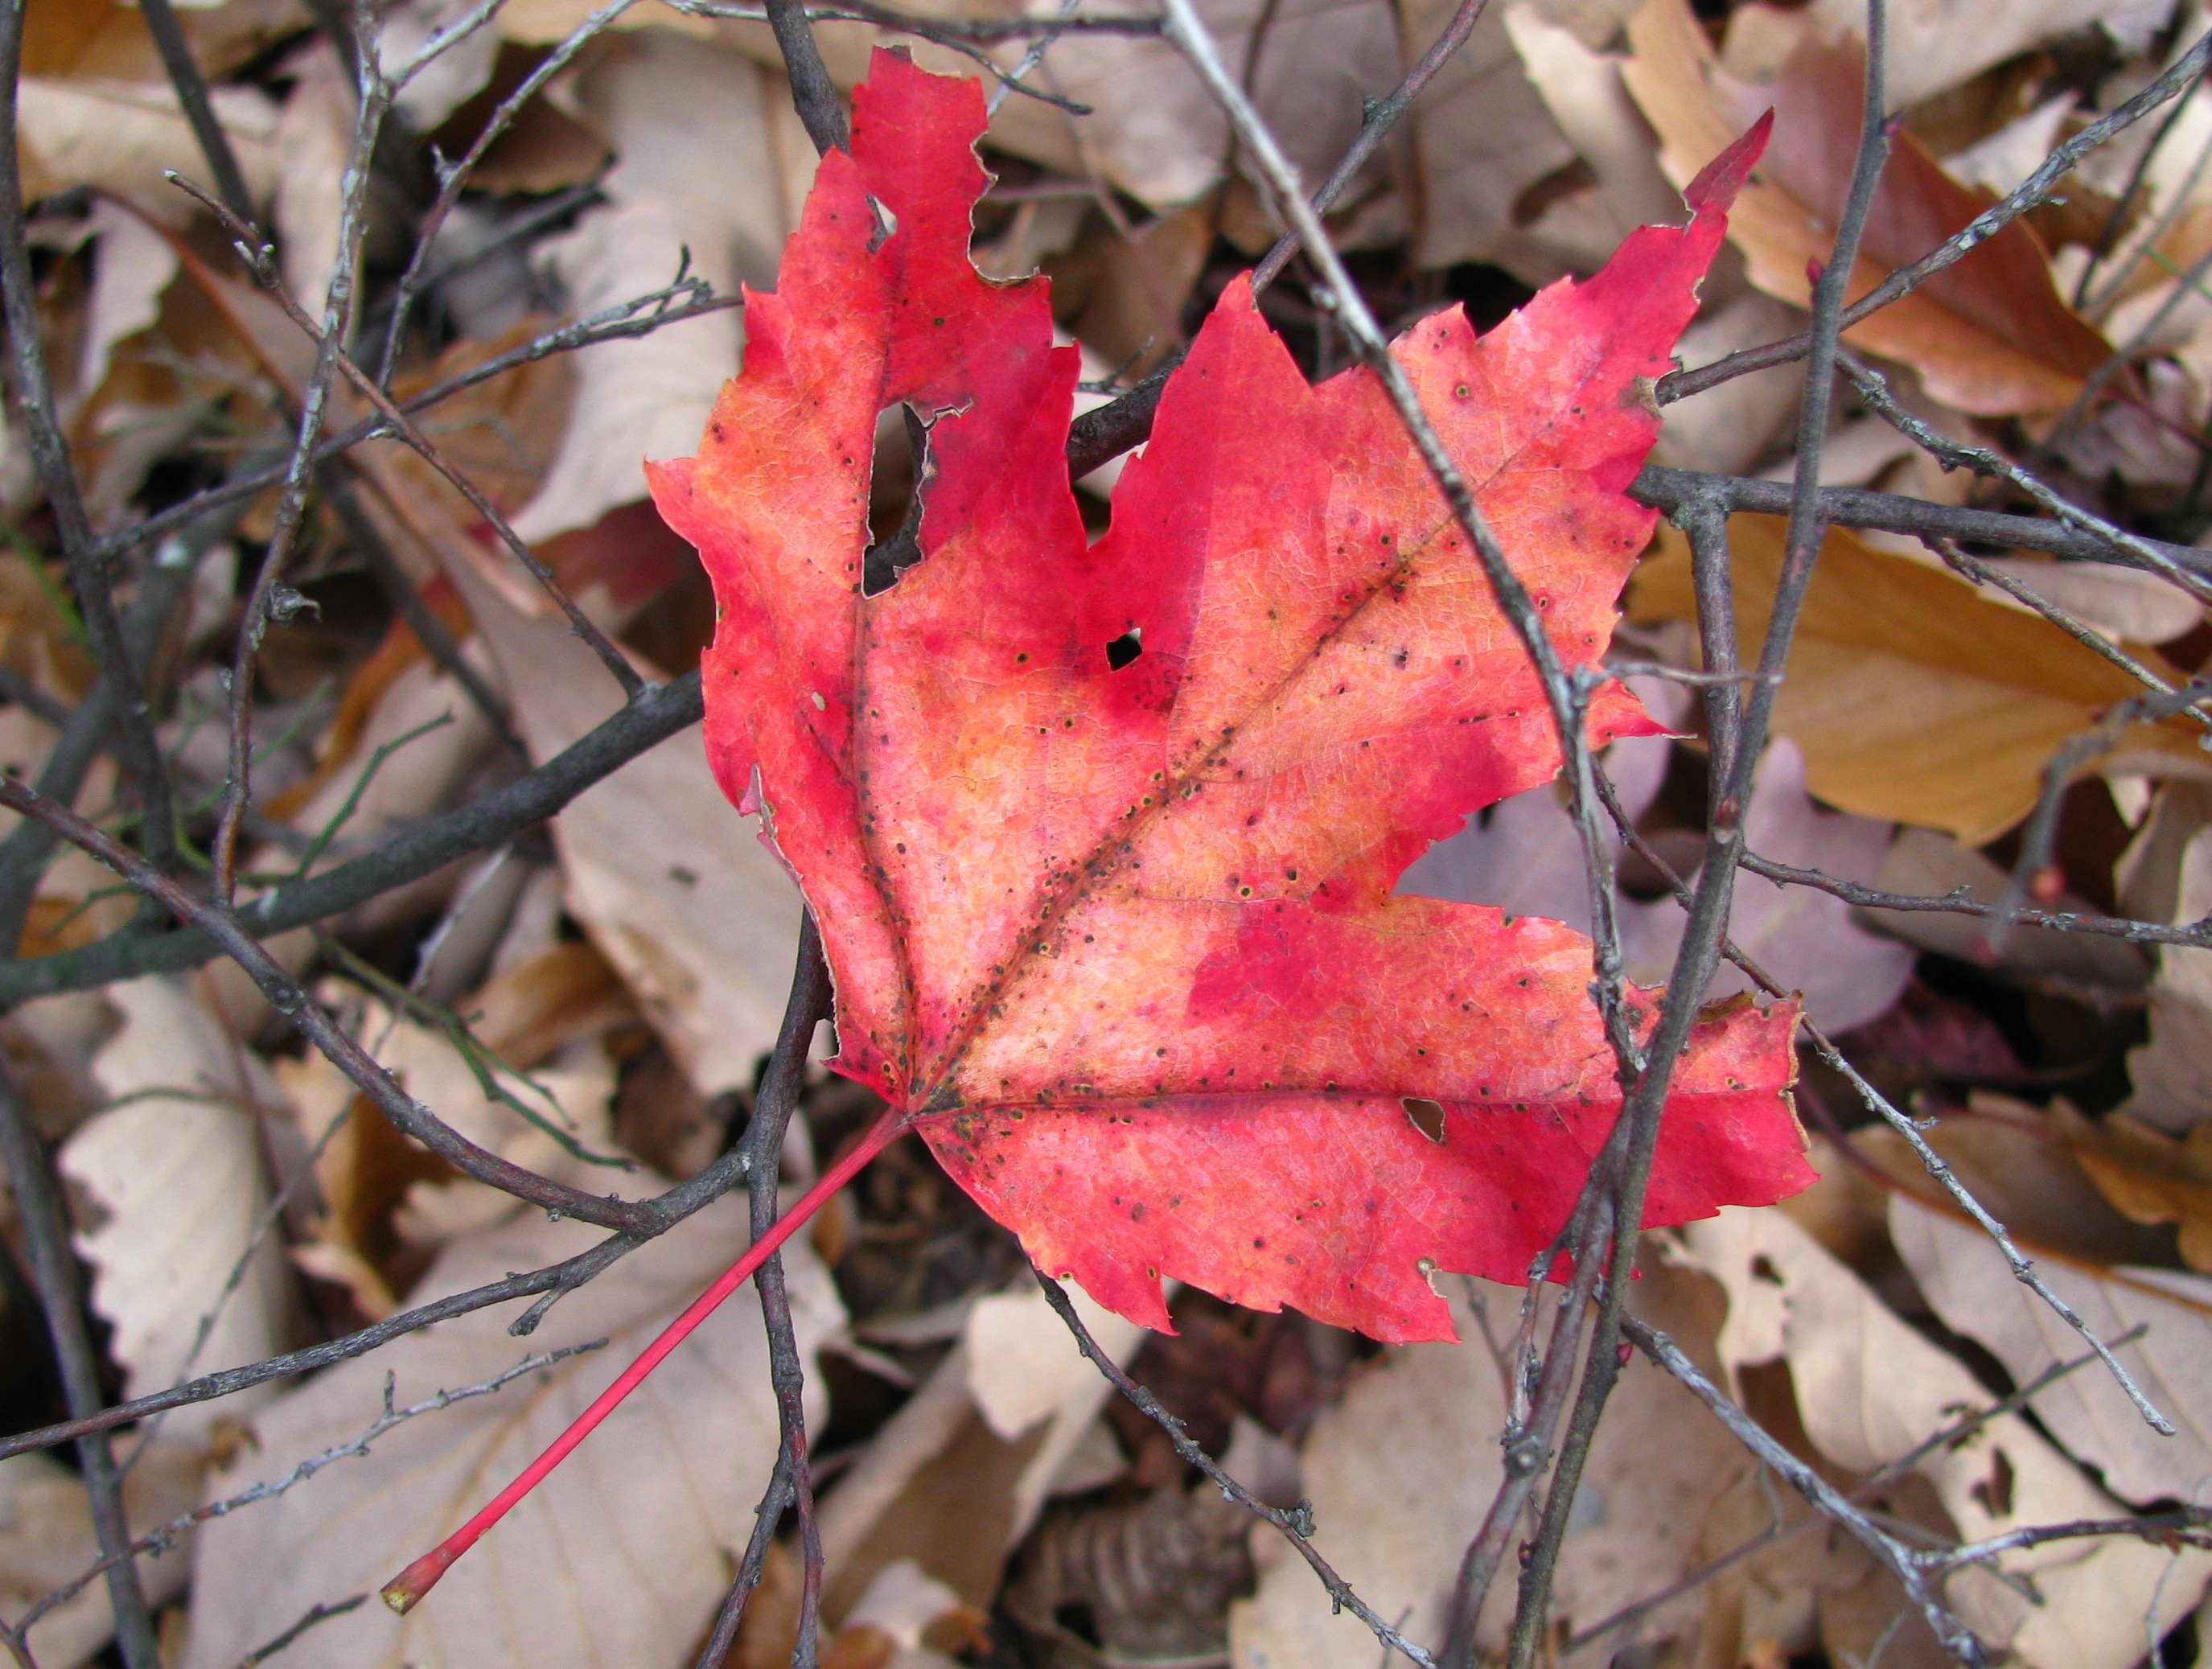
tree, forest, branch, plant, ground, leaf, flower, spring, red, autumn, flora, season, maple, maple tree, maple leaf, shrub, flowering plant, woody plant, land plant